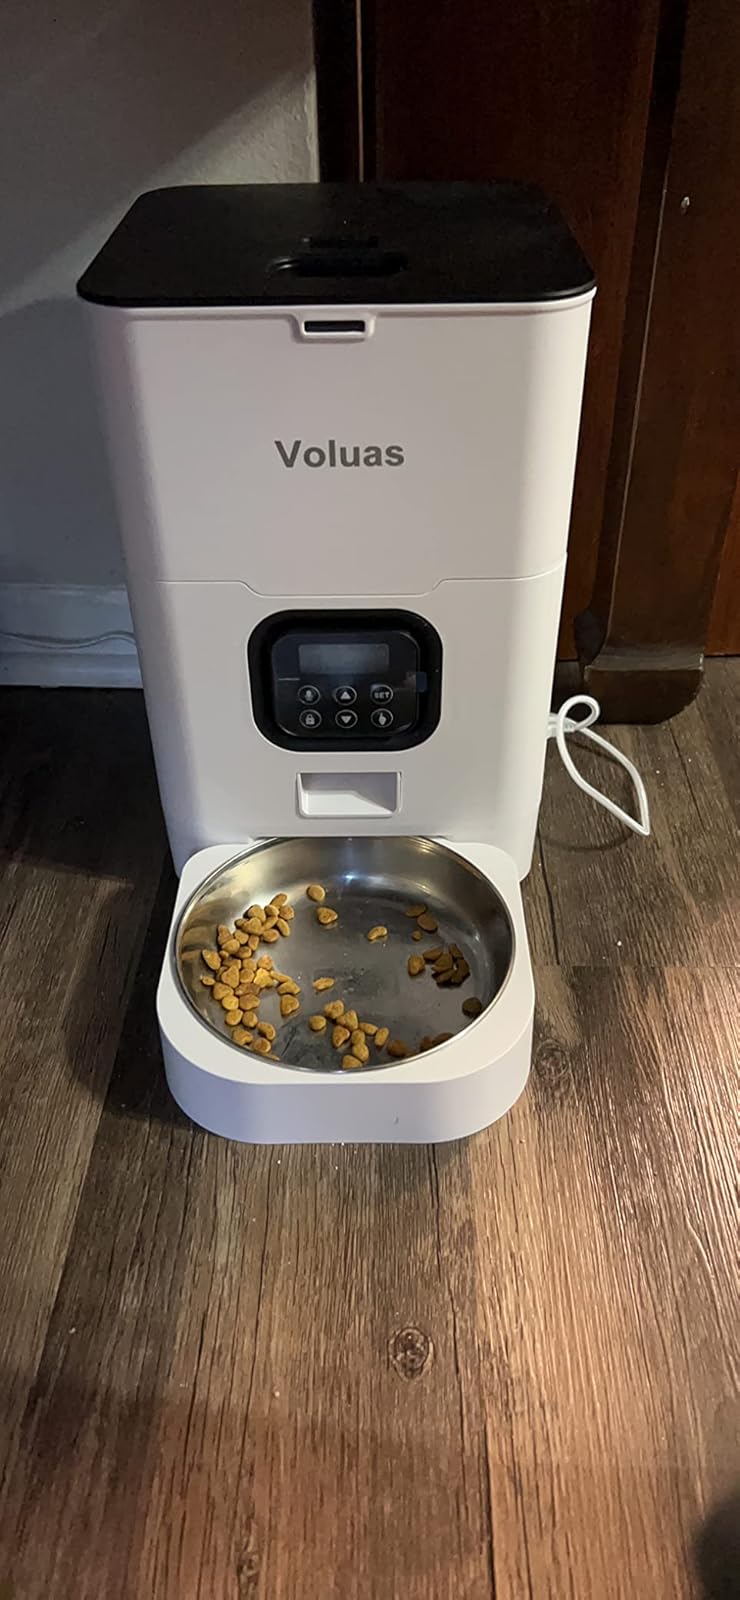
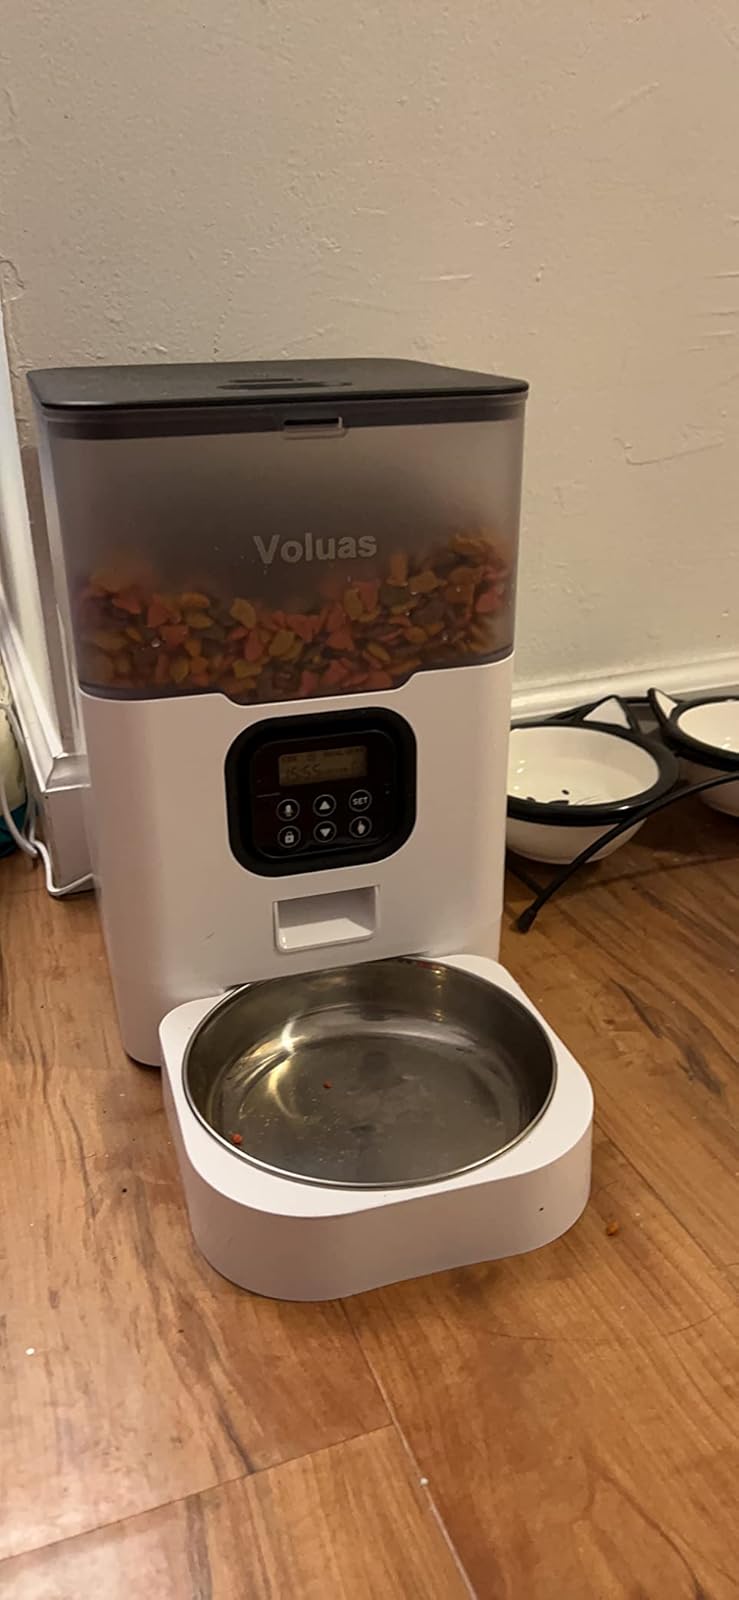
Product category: items_feeder
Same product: no